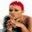
Label: woman